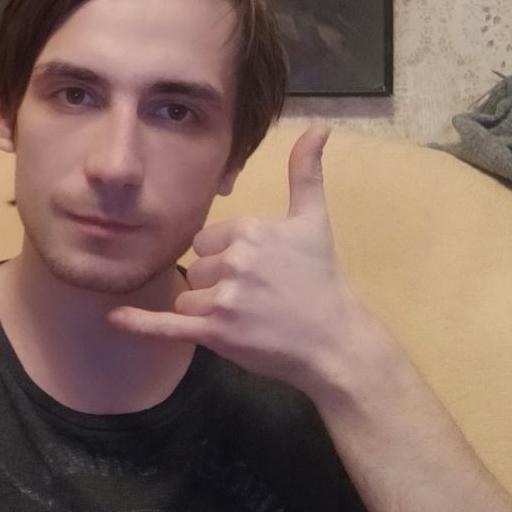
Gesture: call